Partimento

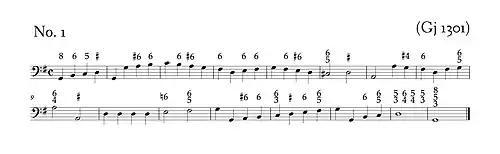
A simple partimento with figures to teach beginners. (Fenaroli Partimento No. 1, Book 1, Gj1301)

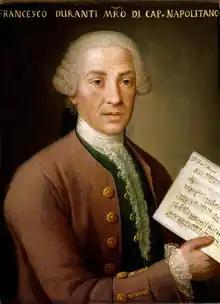
Francesco Durante, hailed by Jean-Jacques Rousseau as,"the most celebrated harmonist of Italy, that is to say of the entire world."

A partimento (from the Italian: "partimento", plural "partimenti") is a sketch (often a bass line), written out on a single staff, whose main purpose is to be a guide for the improvisation ("realization") of a composition at the keyboard. A partimento differs from a basso continuo accompaniment in that it is a basis for a complete composition. Partimenti were central to the training of European musicians from the late 1600s until the early 1800s. They were developed in the Italian conservatories, especially at the music conservatories of Naples, and later at the Paris Conservatory, which emulated the Neapolitan conservatories.